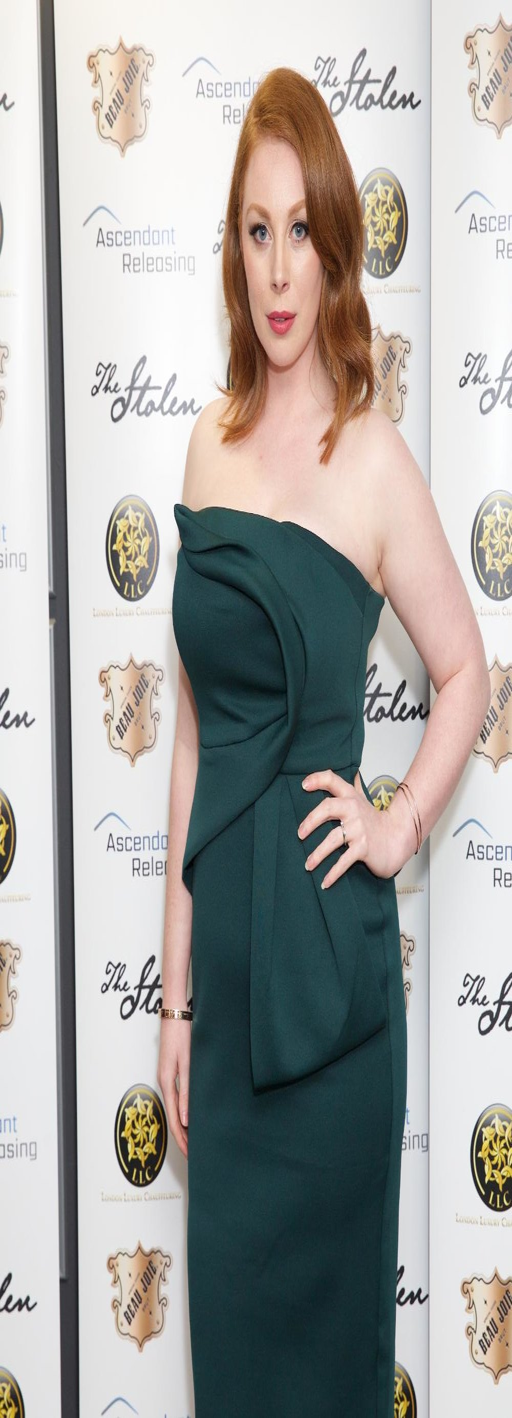
actor at red carpet premiere